Arthur Morris

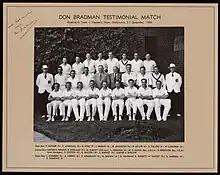
Morris played in Don Bradman's Testimonial Match

England toured Australia for the 1950–51 Ashes series and Morris started the season strongly. He scored 74, 101 and 78 not out as New South Wales won consecutive matches against Queensland. Morris then warmed up the Tests by amassing 168 for New South Wales against England. However, he made a poor start to the Test series by aggregating only 45 runs in the first three Tests, which included two ducks. Four of his five dismissals came at the hands of Alec Bedser, leading commentators to claim that Bedser had a "hoodoo" on Morris and he was called "Bedser's Bunny". In contrast to his struggles in the Tests, Morris played for an Australian XI and New South Wales in two matches against England during this period, and scored 100 and 105. In a match against arch-rivals Victoria, Morris hammered 182 and targeted Test teammate Jack Iverson, who responded poorly to being attacked. The match ended in a draw but stopped Victoria's challenge for interstate supremacy. The attack effectively ended Iverson's run at the top of cricket. However, on his 29th birthday, Morris again fell cheaply to Bedser in a tour match and he found himself eating at table 13 ahead of the next Test.